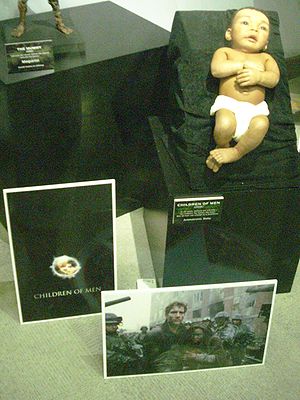
Children of Men
Children of Men er en britisk dystopisk science fictionfilm fra 2006 instrueret og skrevet af Alfonso Cuarón og løst baseret på P. D. James' roman af samme navn fra 1992. Filmen har bl.a. Clive Owen, Julianne Moore og Michael Caine på rollelisten.